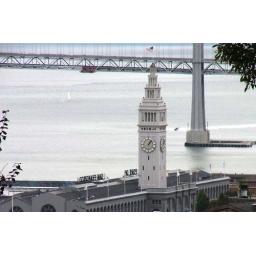
clock tower in harbour